Bert Hadley

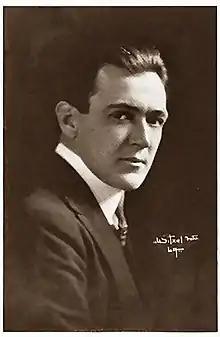
"Who's Who in the Film World", 1914

Robert C. Hadley (April 12, 1882 – December 30, 1968) was an American stage and early silent film actor who appeared in over sixty motion pictures between 1912 and 1927. Hadley quit acting as he approached middle age to later become a successful Hollywood makeup artist.